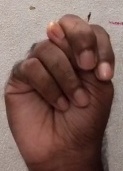
ASL sign: N